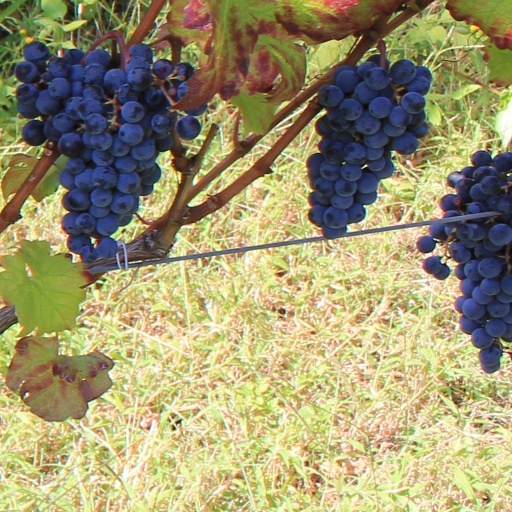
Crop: grape